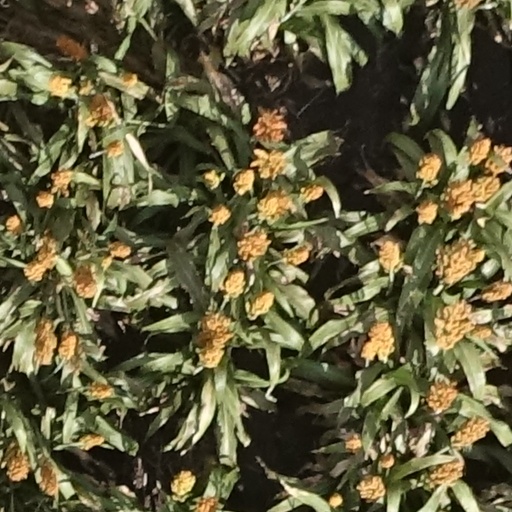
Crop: sorghum